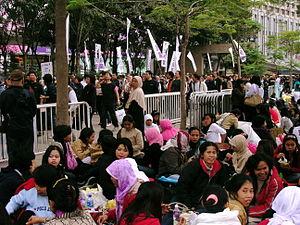
Le parc Victoria, aussi connu sous son nom anglais Victoria Park, est un parc public de Hong Kong situé dans le quartier de Causeway Bay au nord de l'île de Hong Kong entre les stations de Causeway Bay et de Tin Hau. Placé dans le district de Wan Chai, il est bordé par la Victoria Park Road et Victoria Harbour au nord et Causeway Road et la bibliothèque centrale de Hong Kong au sud.